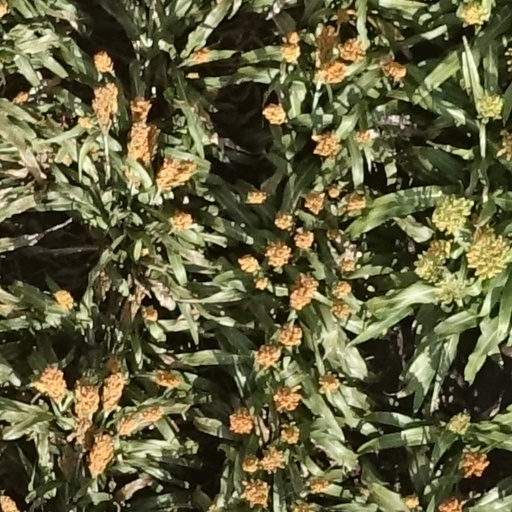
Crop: sorghum